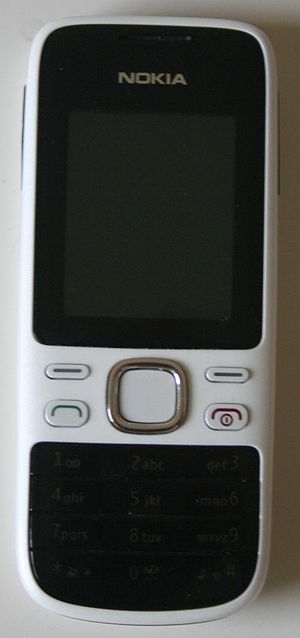
Nokia 2690
Nokia 2690
En Nokia 2690 er en mobiltelefon, produceret af Nokia. Det er en firebåndstelefon, der kan operere på 850, 900, 1800 1900 MHz med automatisk skift mellem frekvenserne. Den måler 107,5 x 45,5 x 13,8 mm og vejer 80,7 gram.